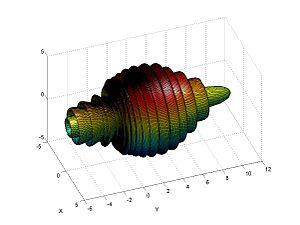
En optique ondulatoire, la théorie de Mie, ou solution de Mie, est une solution particulière des équations de Maxwell décrivant la diffusion élastique – c'est-à-dire sans changement de longueur d'onde – d'une onde électromagnétique plane par une particule sphérique caractérisée par son diamètre et son indice de réfraction complexe. Elle tire son nom du physicien allemand Gustav Mie, qui la décrivit en détail en 1908. Le travail de son prédécesseur Ludvig Lorenz est aujourd'hui reconnu comme « empiriquement équivalent » et l'on parle parfois de la théorie de Lorenz-Mie. Elle reçut de nombreux apports du physicien Peter Debye dans les années qui suivirent.